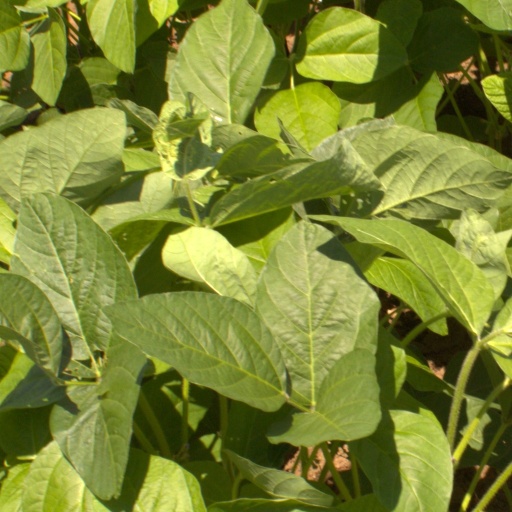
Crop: soybean